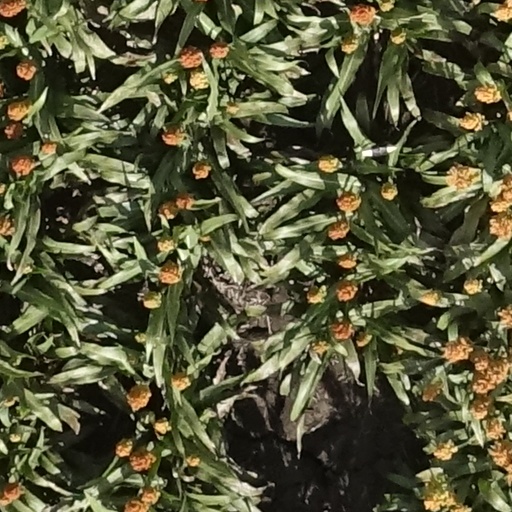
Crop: sorghum